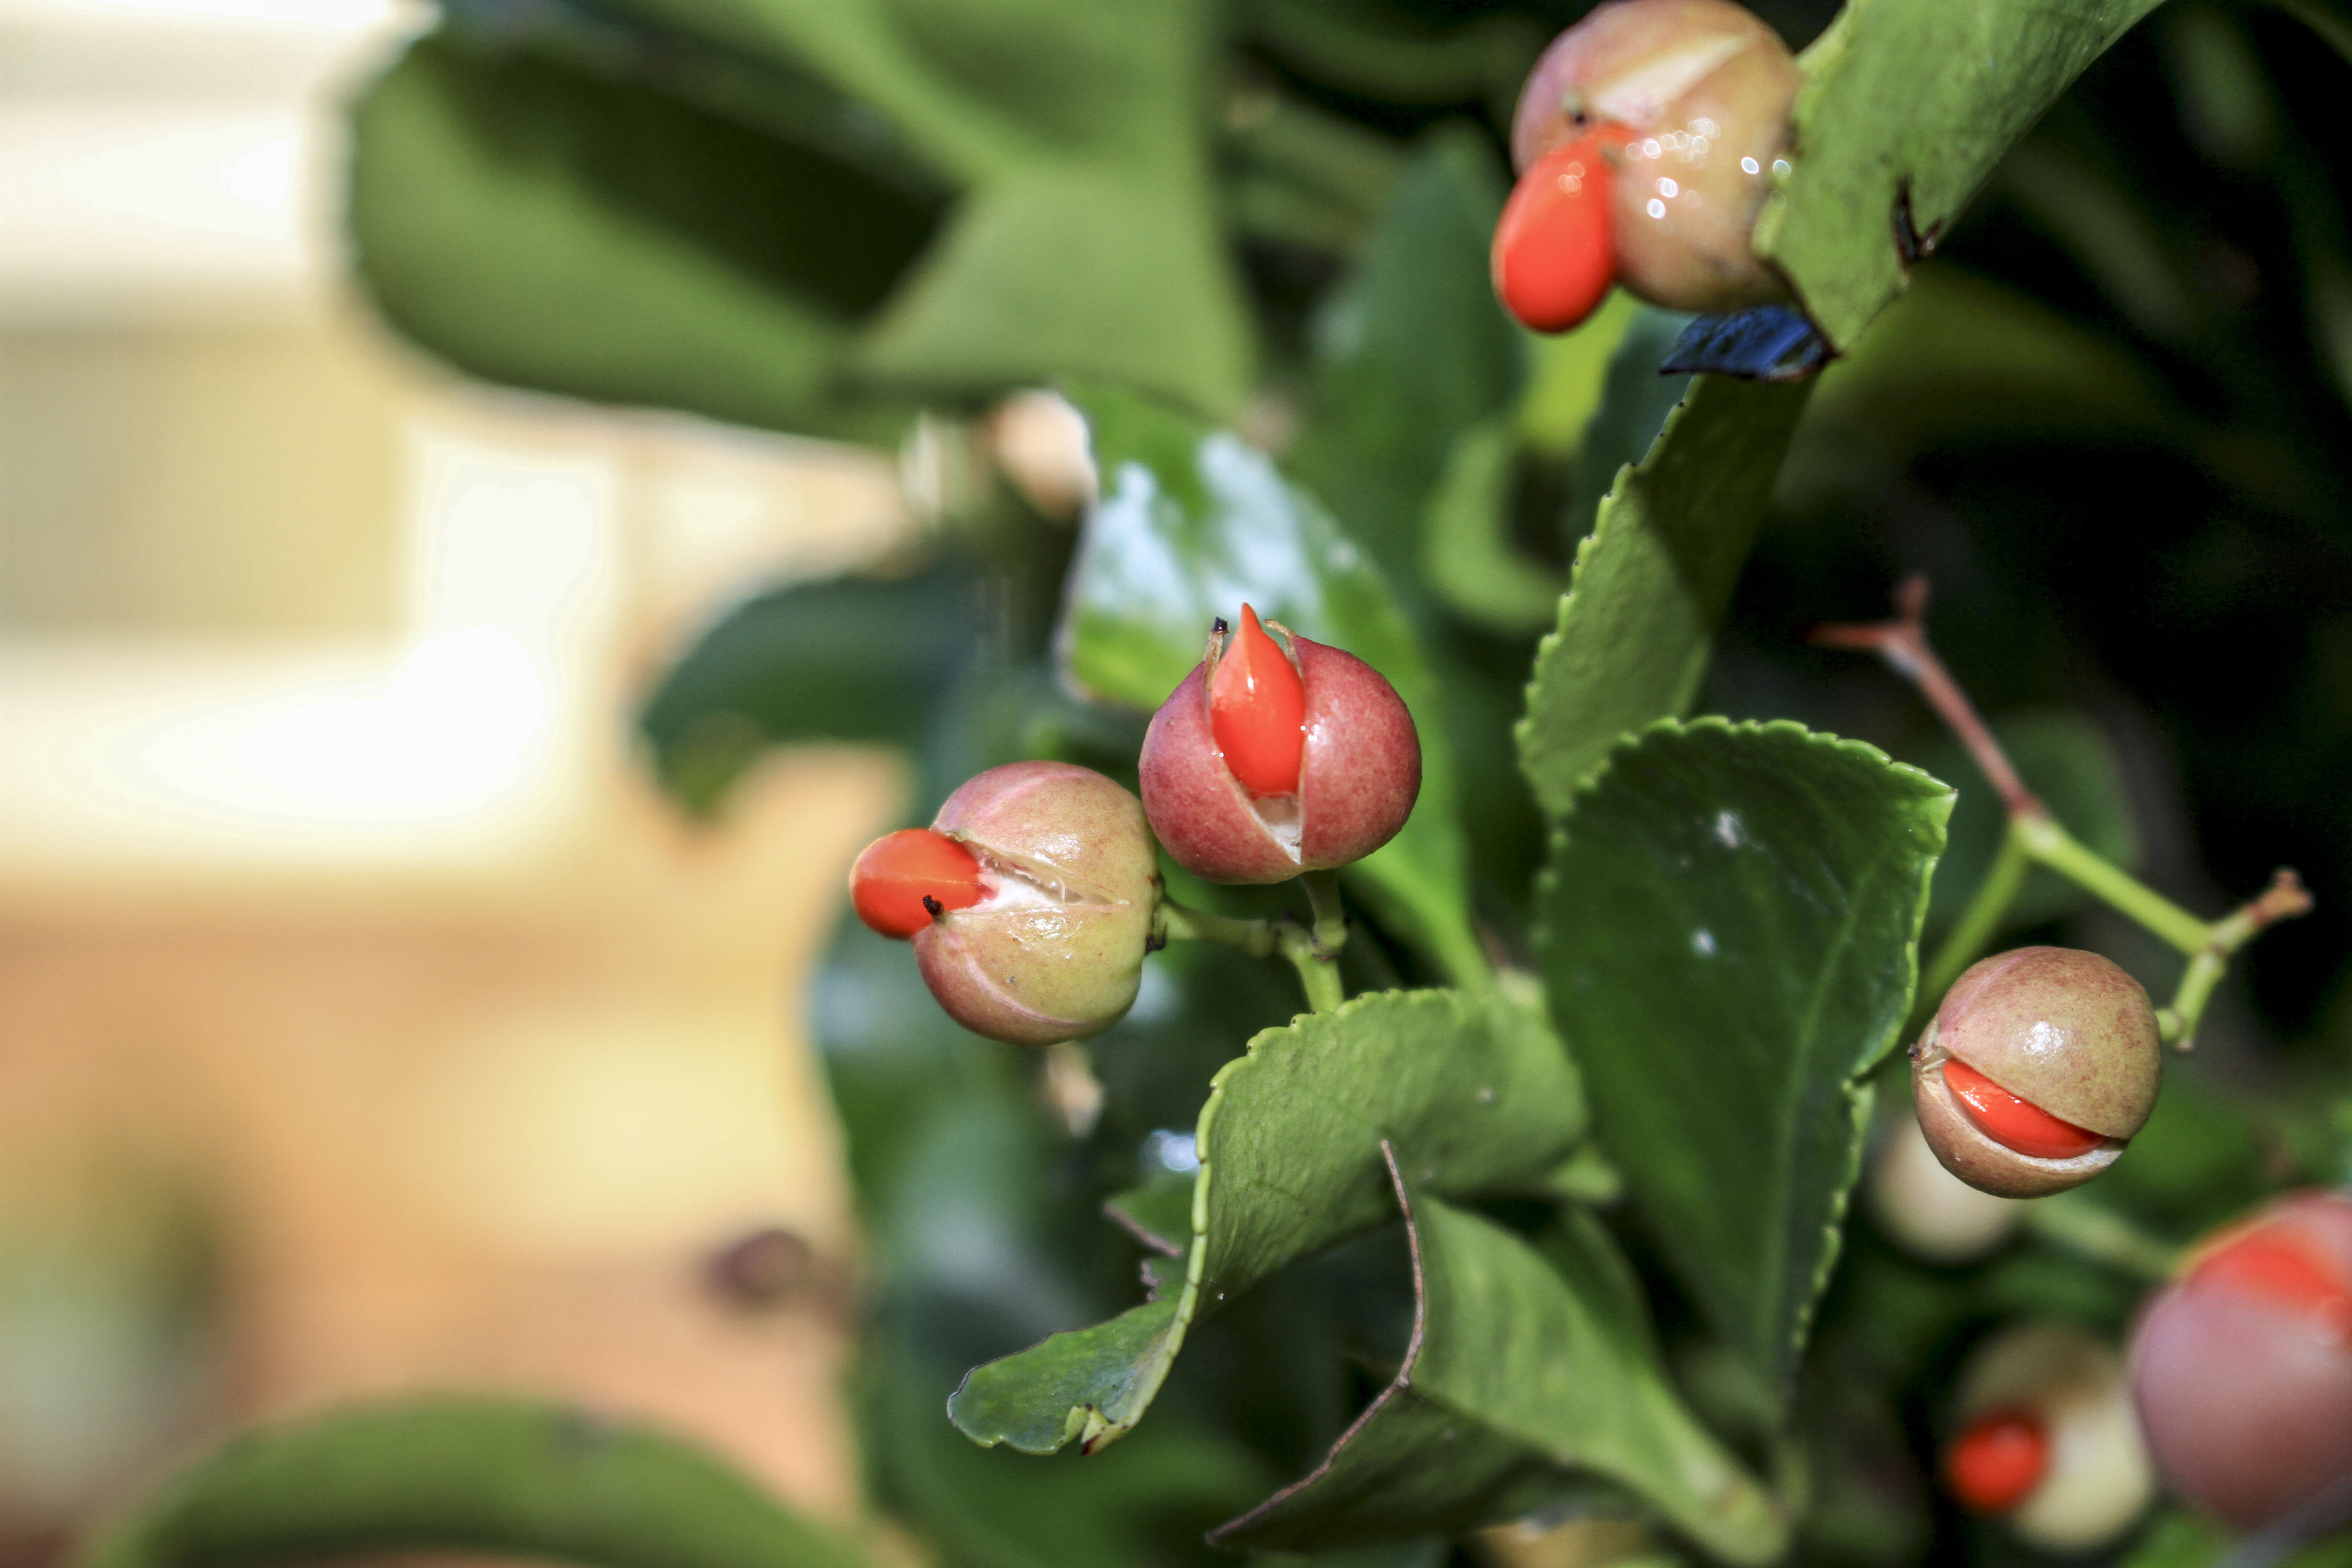
branch, plant, fruit, berry, leaf, flower, food, green, produce, evergreen, flora, holly, uk, shrub, peterborough, 7d3, rose hip, macro photography, flowering plant, acerola, malpighia, lingonberry, land plant, aquifoliaceae, aquifoliales, arctostaphylos uva ursi